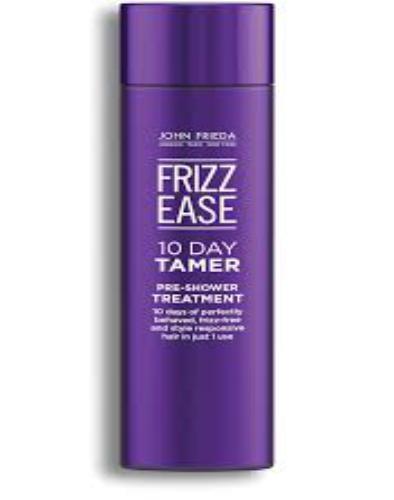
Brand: Frizz-Ease
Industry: Necessities